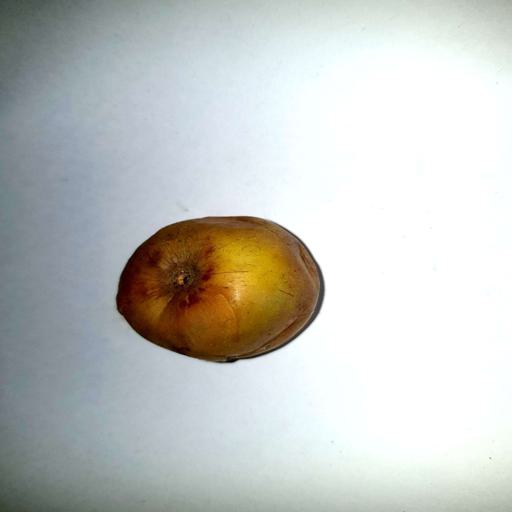
Label: bruised